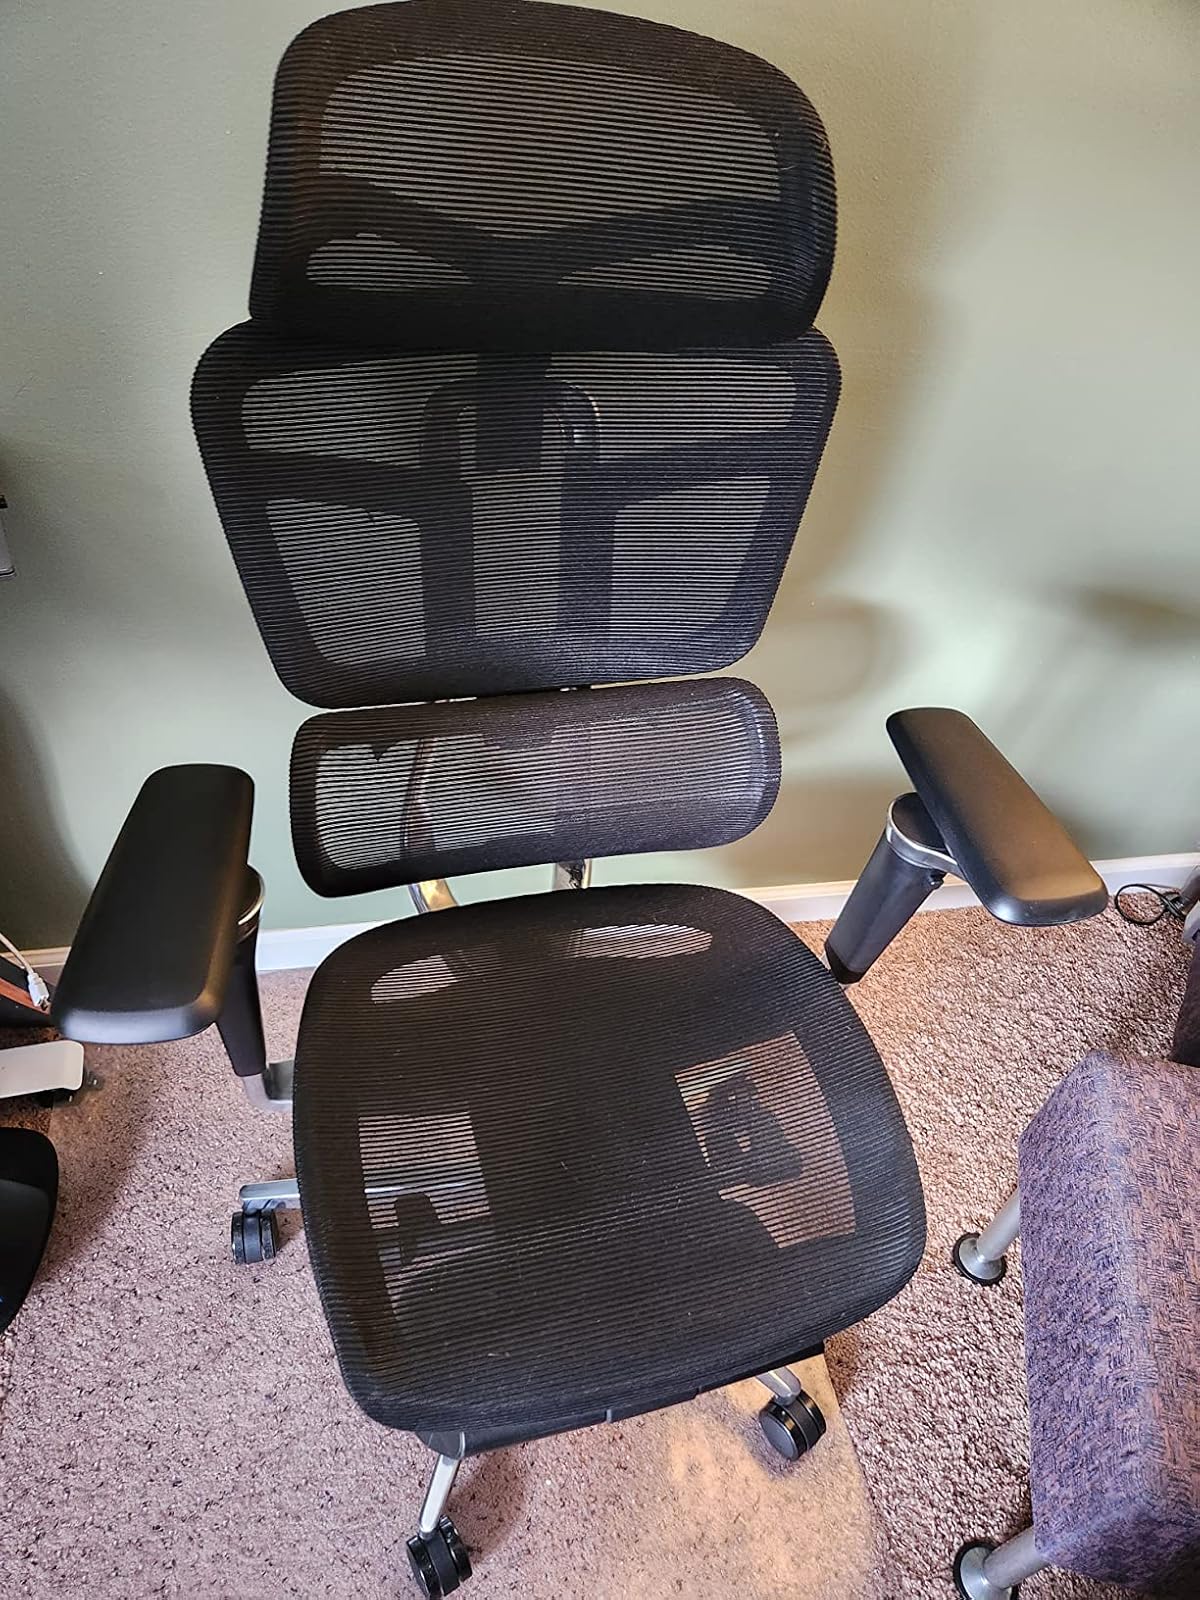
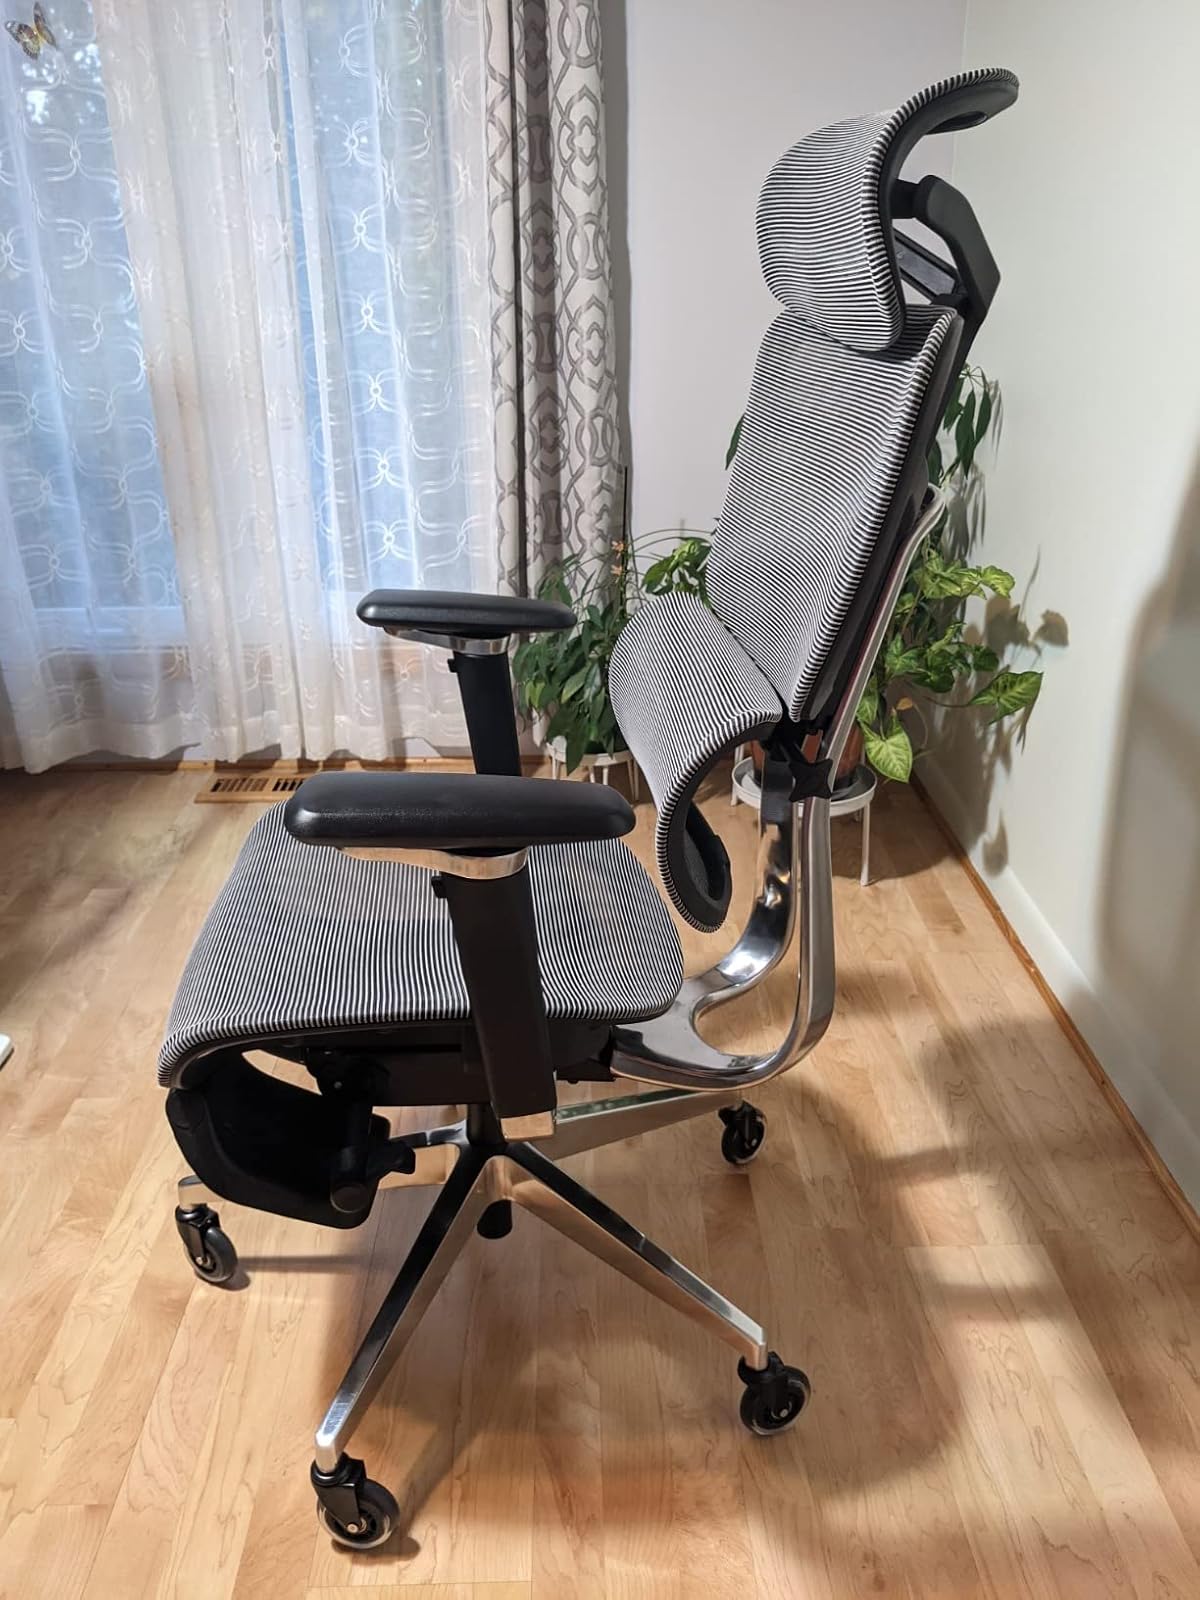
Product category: items_chair
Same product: no